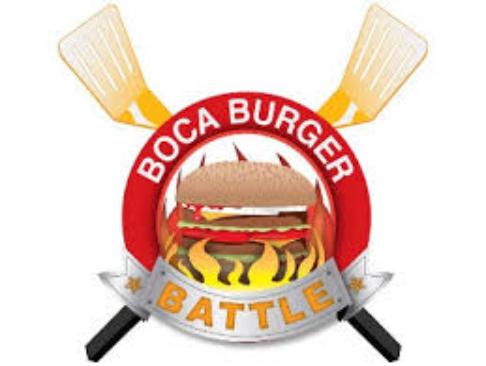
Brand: Boca Burger
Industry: Food